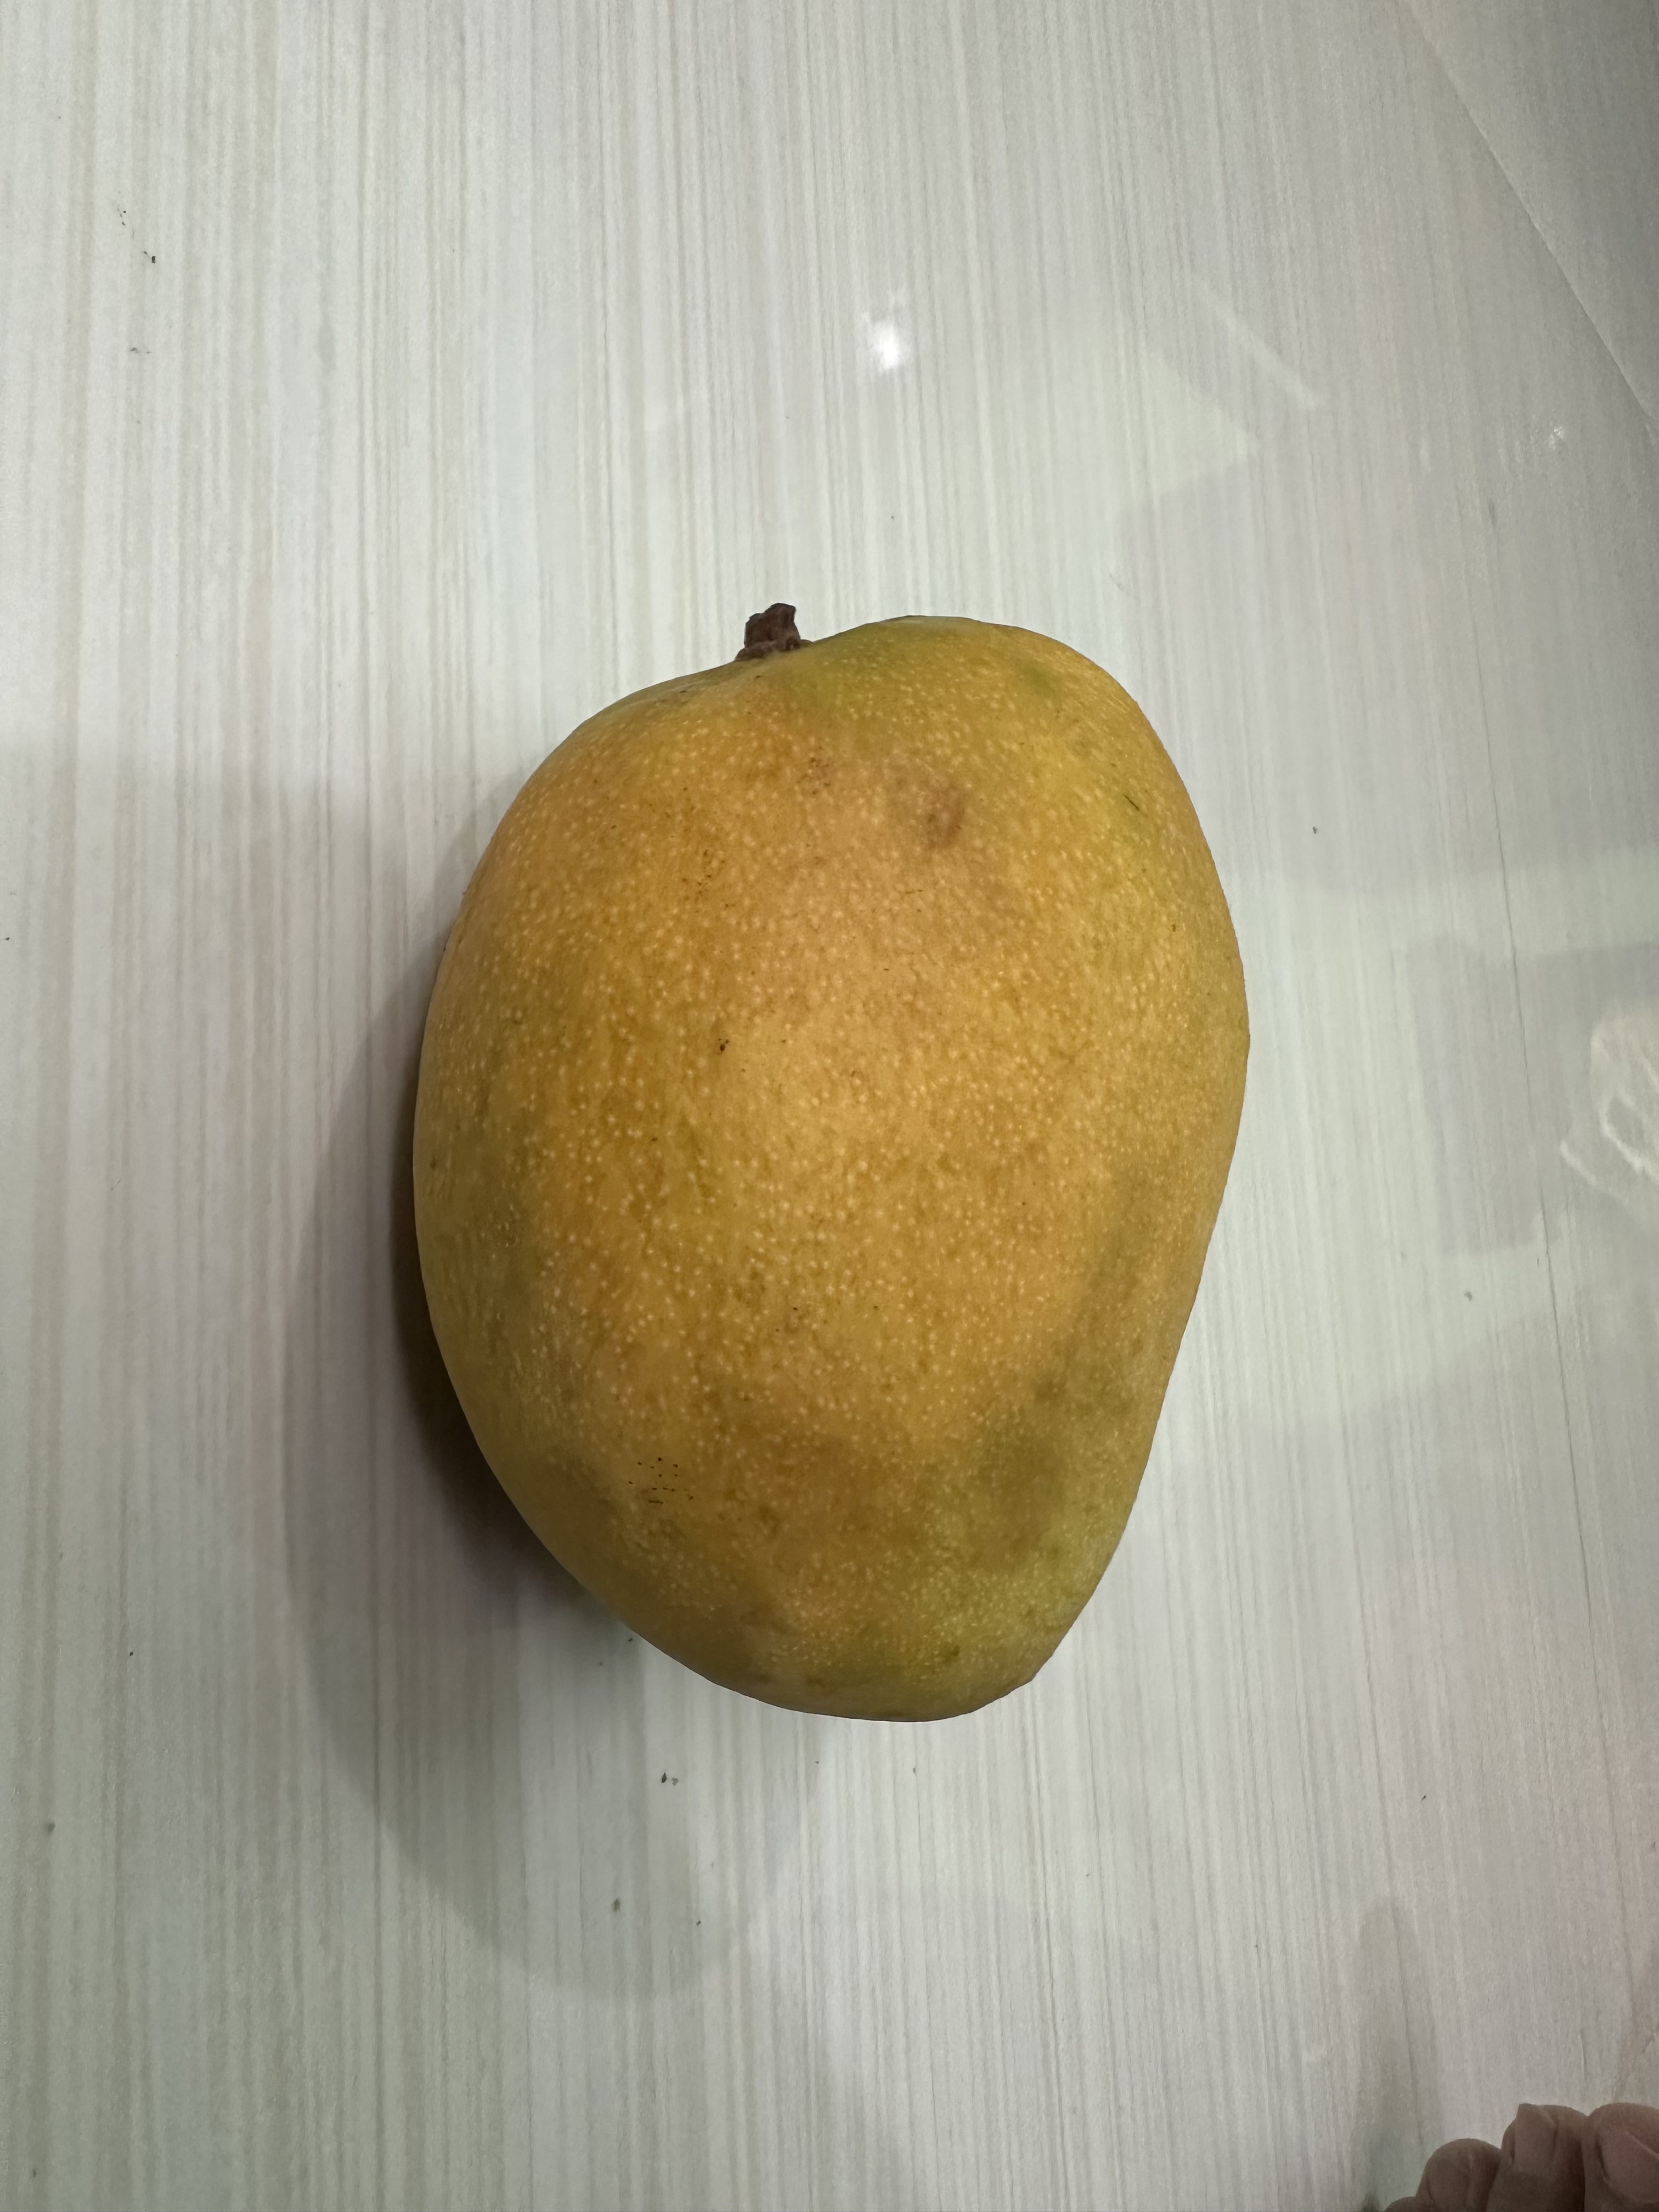
Mango variety: Bari-4